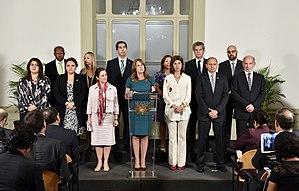
Des représentants du Groupe de Lima (y compris le ministre des Affaires étrangères péruvien Cayetana Aljovín au centre) au palais Torre Tagle à Lima, au Pérou. Português: Representantes do Grupo Lima (incluindo o ministro das Relações Exteriores peruano Cayetana Aljovín no centro) no palácio Torre Tagle em Lima, Peru. العربية: ممثلو مجموعة ليما (بما في ذلك وزير الخارجية البيروي كايتانا ألجوفين في المركز) في قصر توري تاغل في ليما، بيرو. فارسی: نمایندگان گروه لیما (از جمله وزیر امور خارجه پرو، Cayetana Aljowin در مرکز) در کاخ تورگ تگلی در لیما، پرو. Русский: Представители Лимы (в том числе министр иностранных дел Перу Кайетана Аджовин в центре) во дворце Торре Тагле в Лиме, Перу. Català: Representants del Grup de Lima (inclòs la cancellera peruana Cayetana Aljovín al centre) al palau de Torre Tagle a Lima, Perú. 中文: 利马集团（包括位于该中心的秘鲁外交部长卡耶塔纳·阿尔沃文）在秘鲁利马的托格塔格勒宫的代表。 日本語: ペルーのリマのトーレ・タッレ宮殿にあるリマ・グループの代表（中央のペルー外務大臣CayetanaAljovínを含む）。